Erich Brost

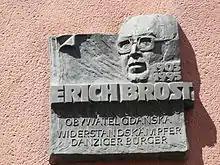
A plaque dedicated to Erich Brost in Gdańsk

Brost was born in Elbing, West Prussia to a Schichau-Werke shipyard worker and a tailor. In 1915 his family moved to Danzig (modern Gdańsk, Poland), where he became a bookseller and engaged in politics and the labour movement.